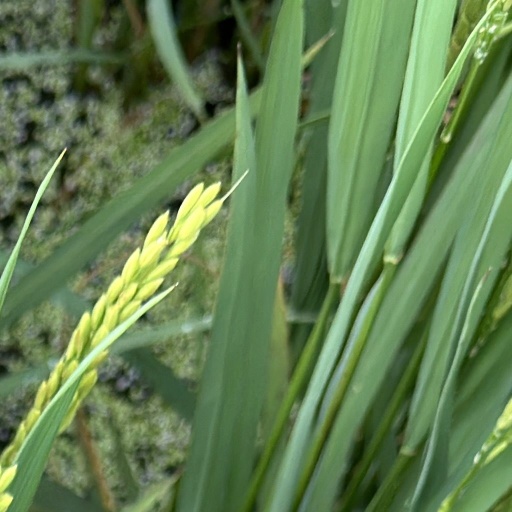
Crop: rice